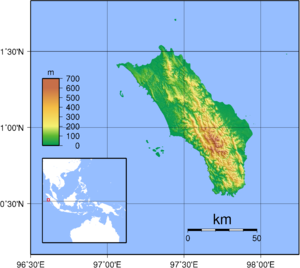
Nias est une île indonésienne, située à 125 km au large de la côte occidentale de Sumatra.